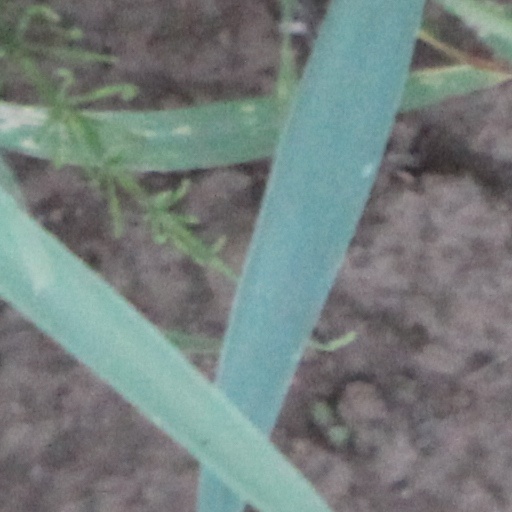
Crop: wheat